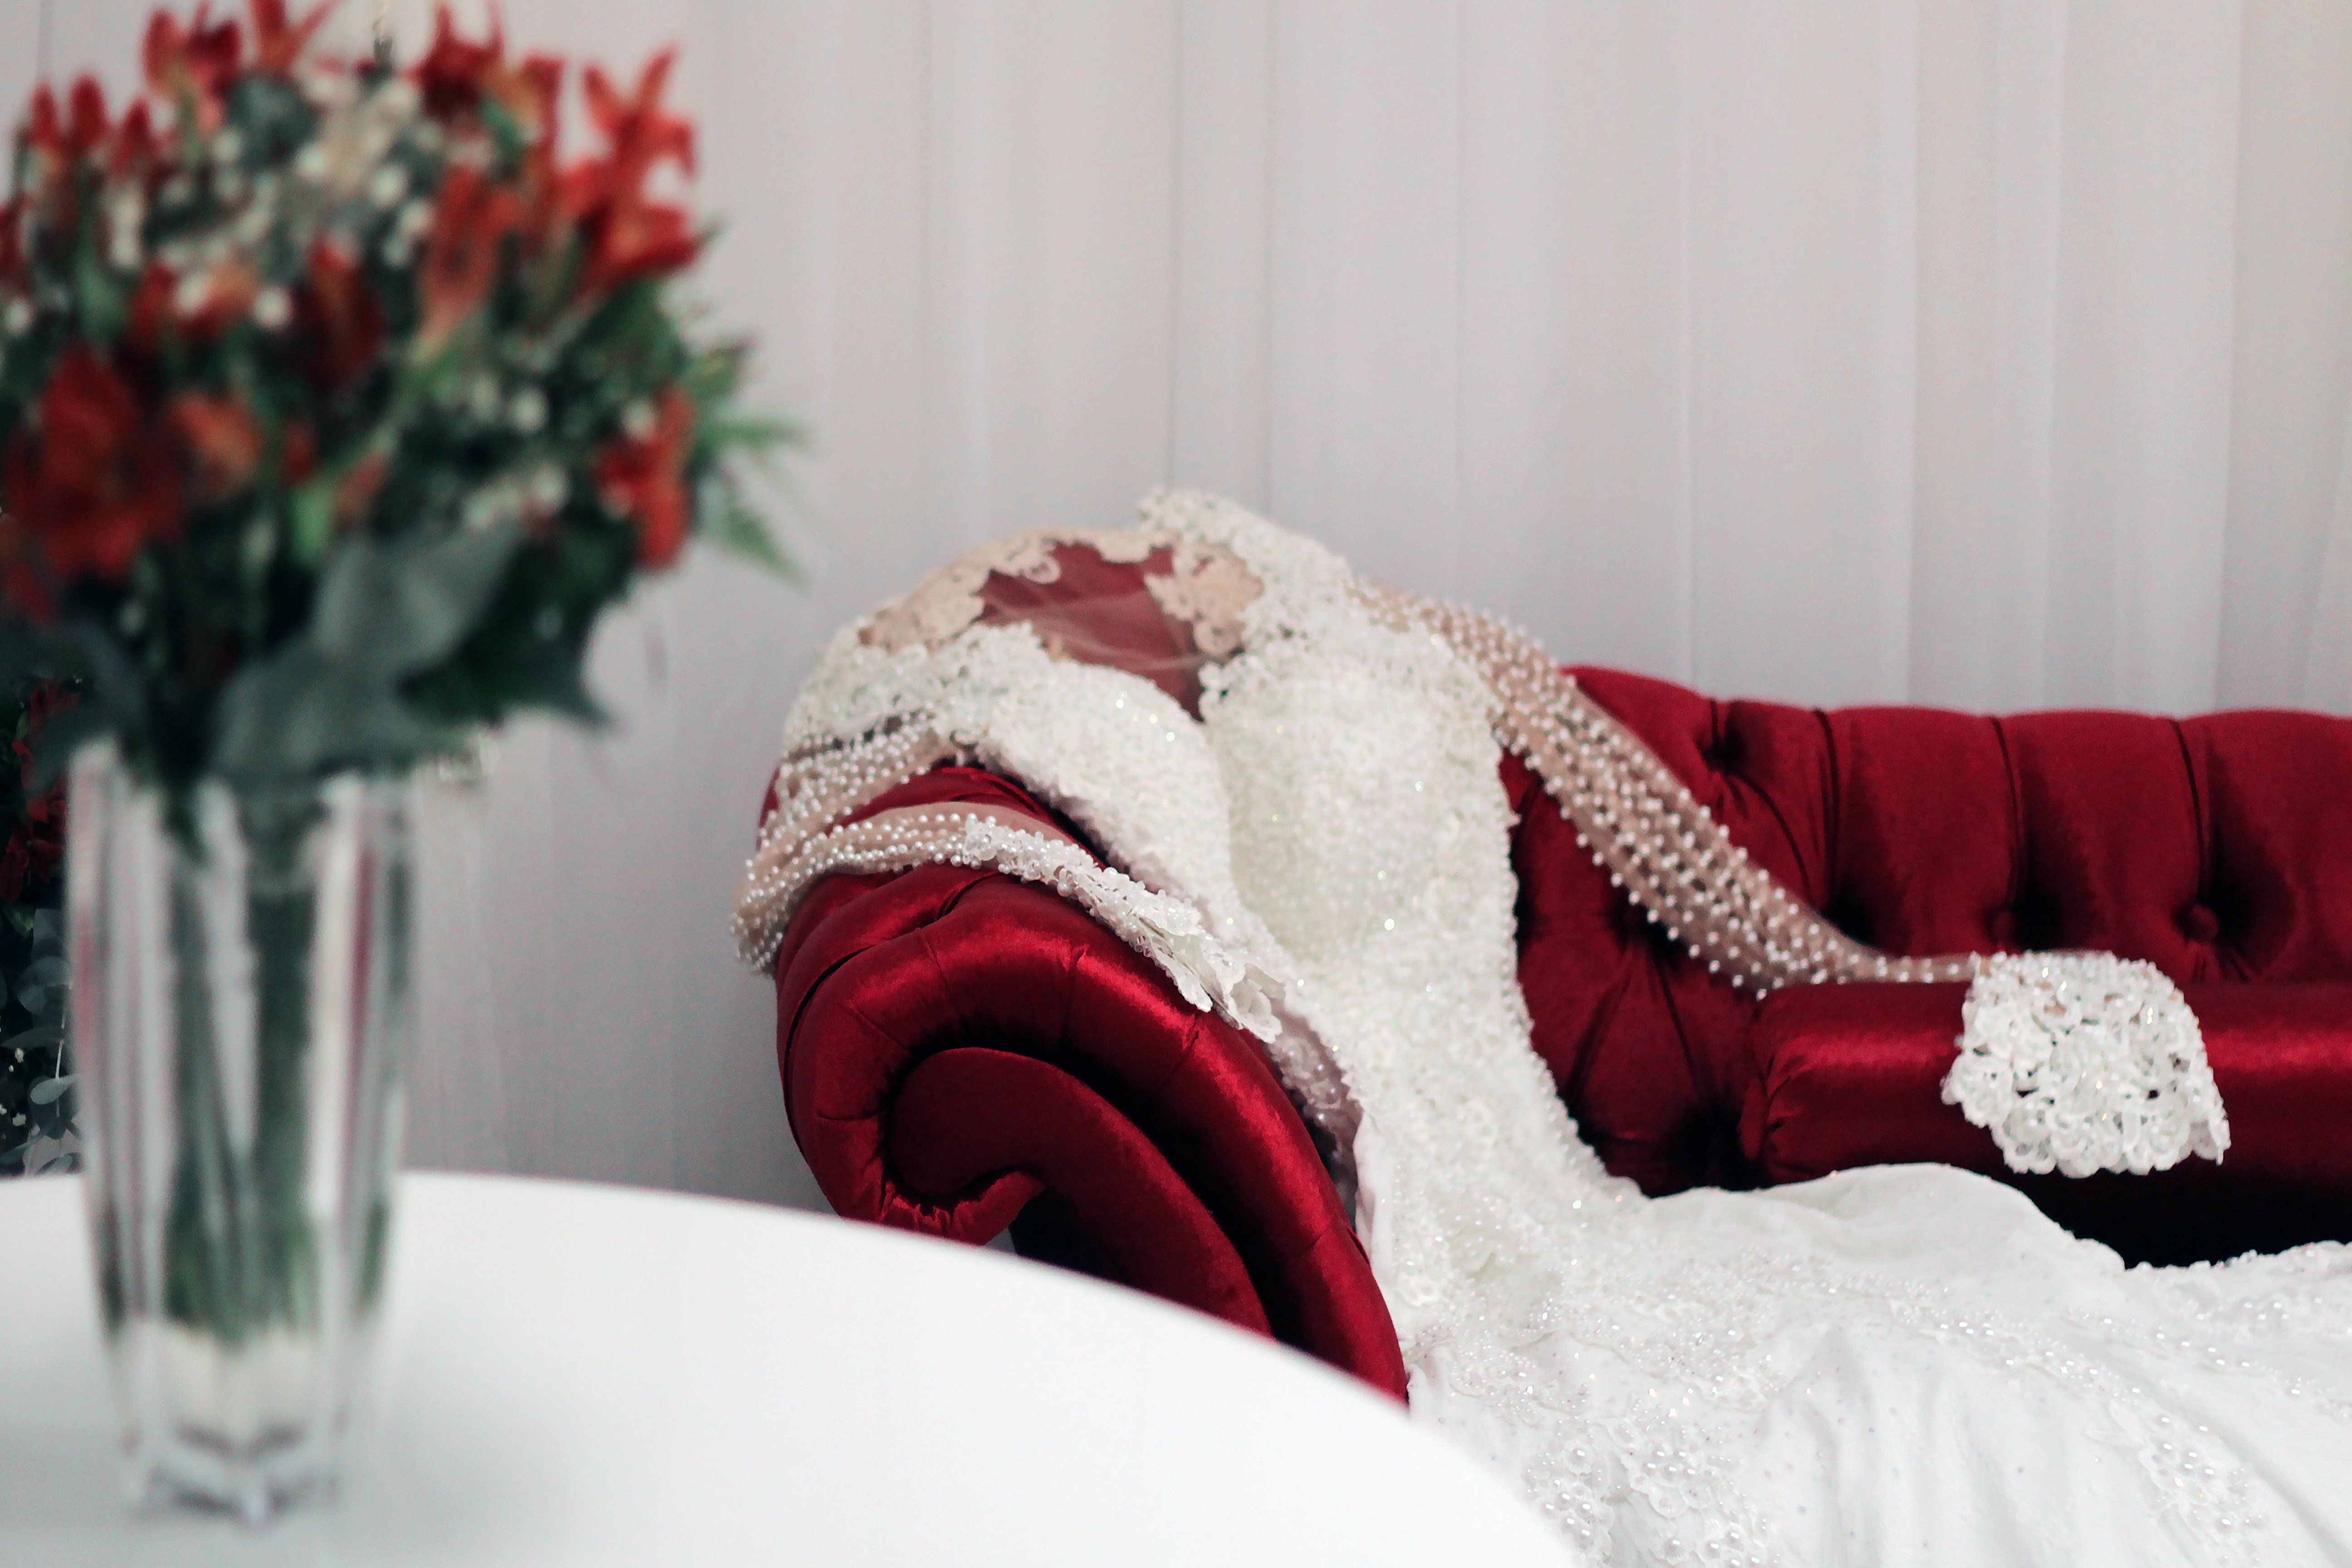
winter, white, flower, seat, celebration, vase, spring, red, lace, fashion, room, pink, christmas, sofa, still life, christmas decoration, textile, family, indoors, dress, design, ornate, footwear, santa claus, beaded, wedding gown